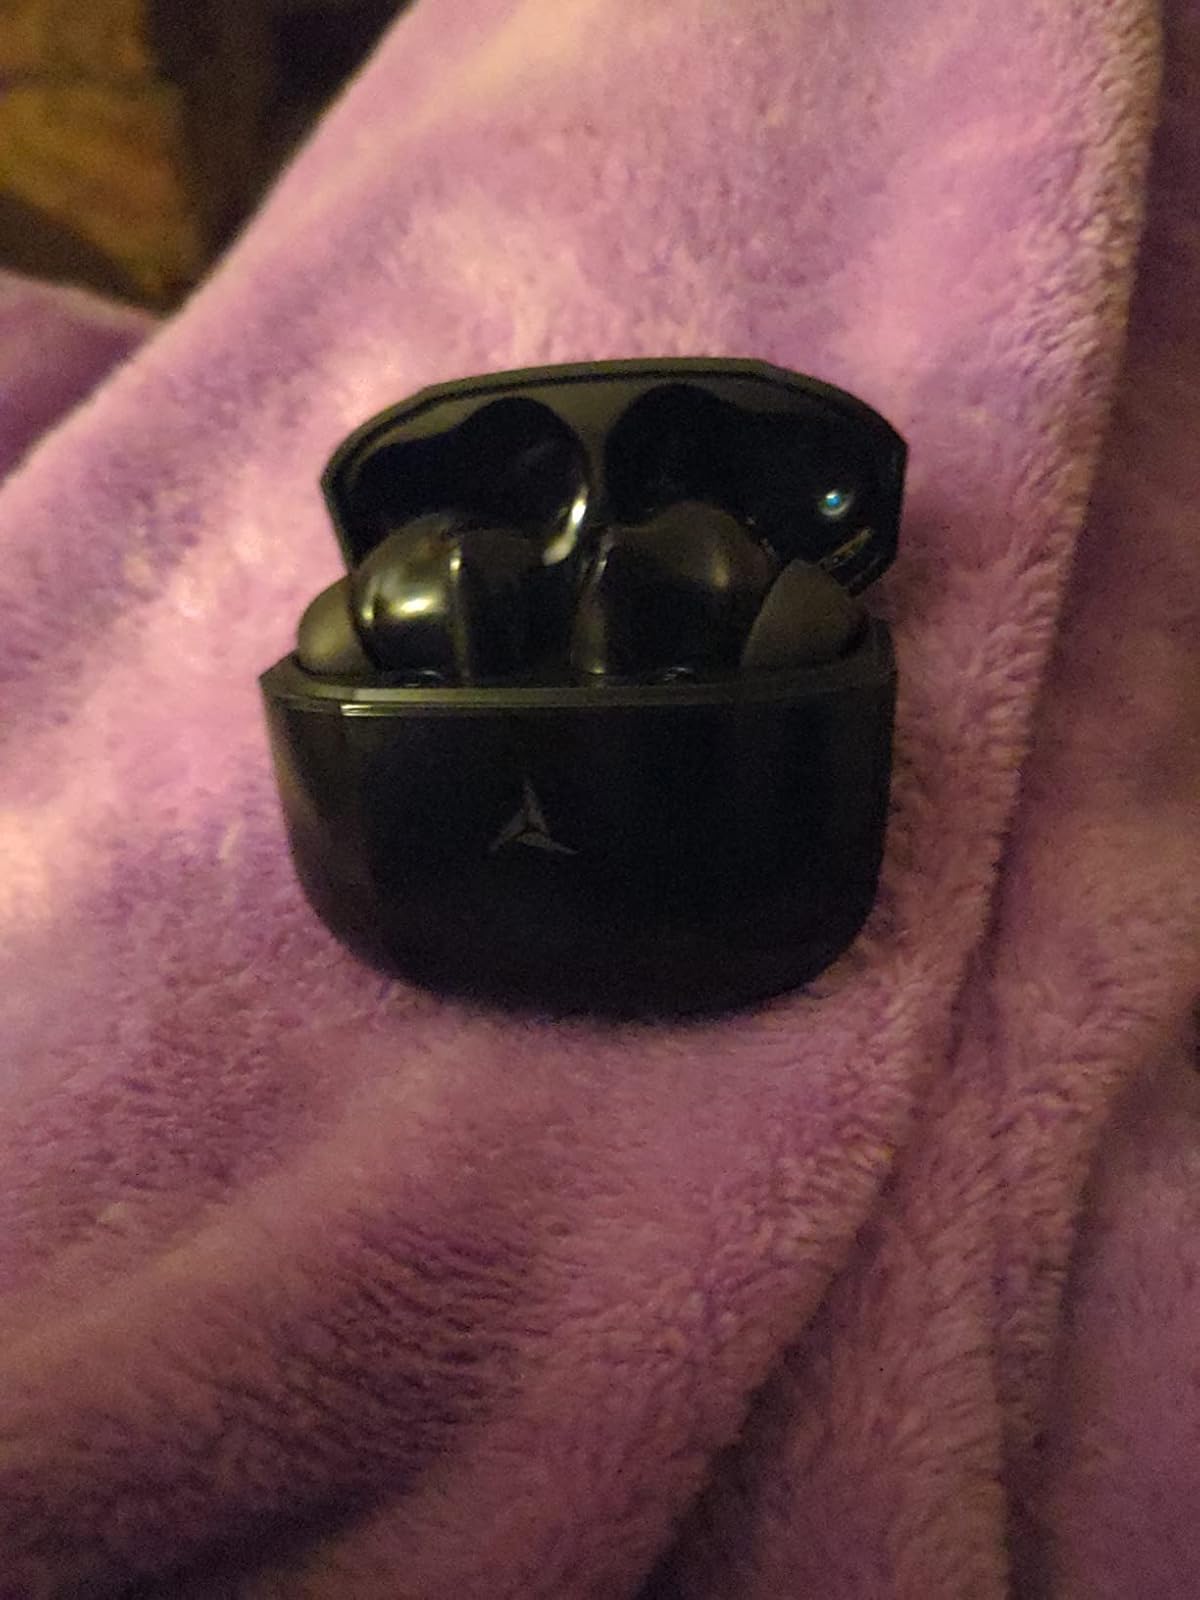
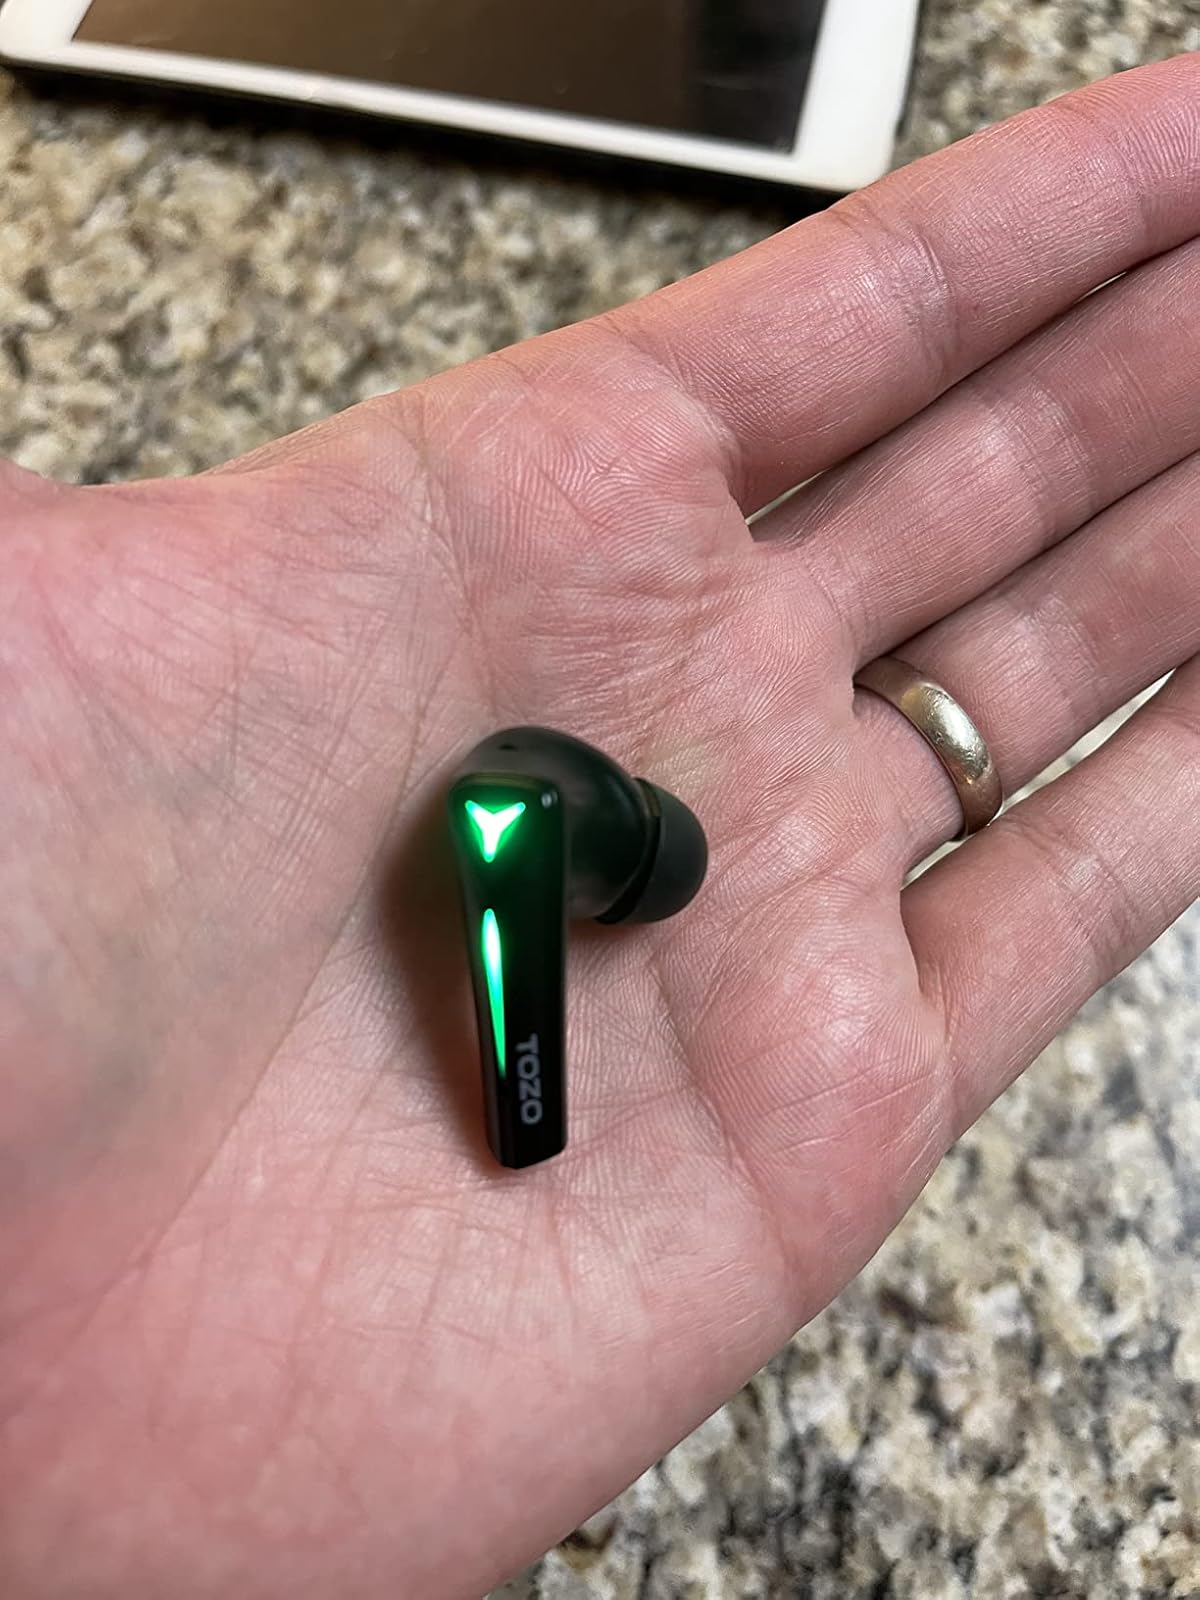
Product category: earbuds
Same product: yes